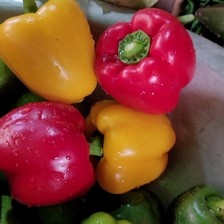
Label: capsicum